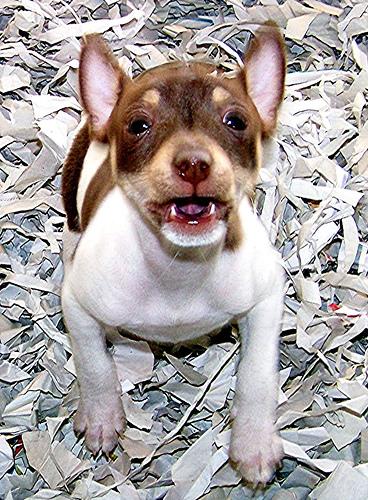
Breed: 237-n000095-toy_terrier